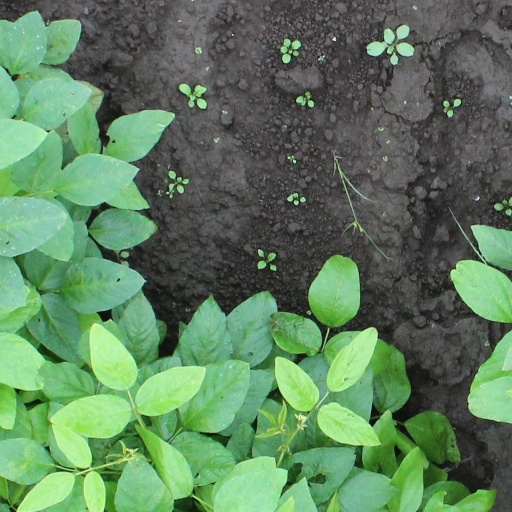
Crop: soybean